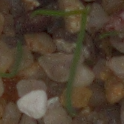
Label: loose_silkybent